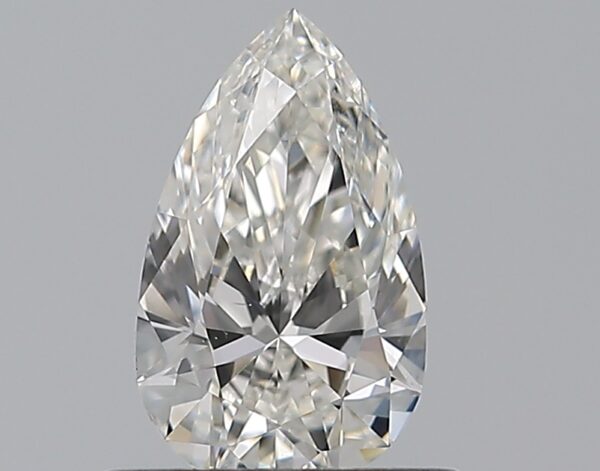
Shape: pear
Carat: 0.5
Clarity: VS2
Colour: G
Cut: EX
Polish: VG
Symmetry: VG
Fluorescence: N
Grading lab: GIA
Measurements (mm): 7.29 x 4.34 x 2.59